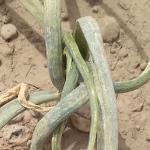
Crop: Onion
Condition: virosis-d